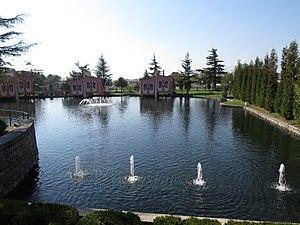
Hotel, restaurant et ferme aquacole ""Trofta"" à Istog au Kosovo. Lëtzebuergesch: Hotel, Restaurant a Fëschfarm ""Trofta"" zu Istog am Kosovo."